The Creation (Haydn)

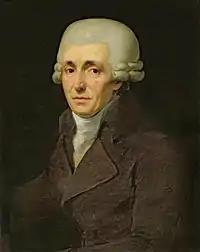
Portrait of Joseph Haydn by Johann Carl Rößler (1799)

Haydn was inspired to write a large oratorio during his visits to England in 1791–1792 and 1794–1795 when, alongside his close friend English music historian Charles Burney, he heard oratorios of George Frideric Handel performed by large forces. It is likely that Haydn wanted to try to achieve results of comparable weight, using the musical language of the mature classical style. Among the Handel works Haydn heard was "Israel in Egypt", which includes various episodes of tone painting, perhaps an inspiration to Haydn's own pervasive use of this device in "The Creation".